M4 carbine

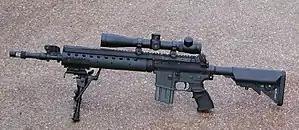
A Special Purpose Receiver built by NWSC Crane Division, mounted on an M16A1 lower receiver

The "Close Quarters Battle Receiver" (CQBR) was originally a Special Operations Peculiar Modification (SOPMOD) program item that would increase the close quarters maneuverability of the M4A1 by mating the lower receiver with a barreled upper receiver; with the CQBR installed, the weapon would then be classified as the "Mk. 18 CQBR". The Mk. 18 CQBR may be issued as a standalone complete weapon system to SOCOM personnel, or as a separate upper receiver for their M4A1 to enable greater mission flexibility.